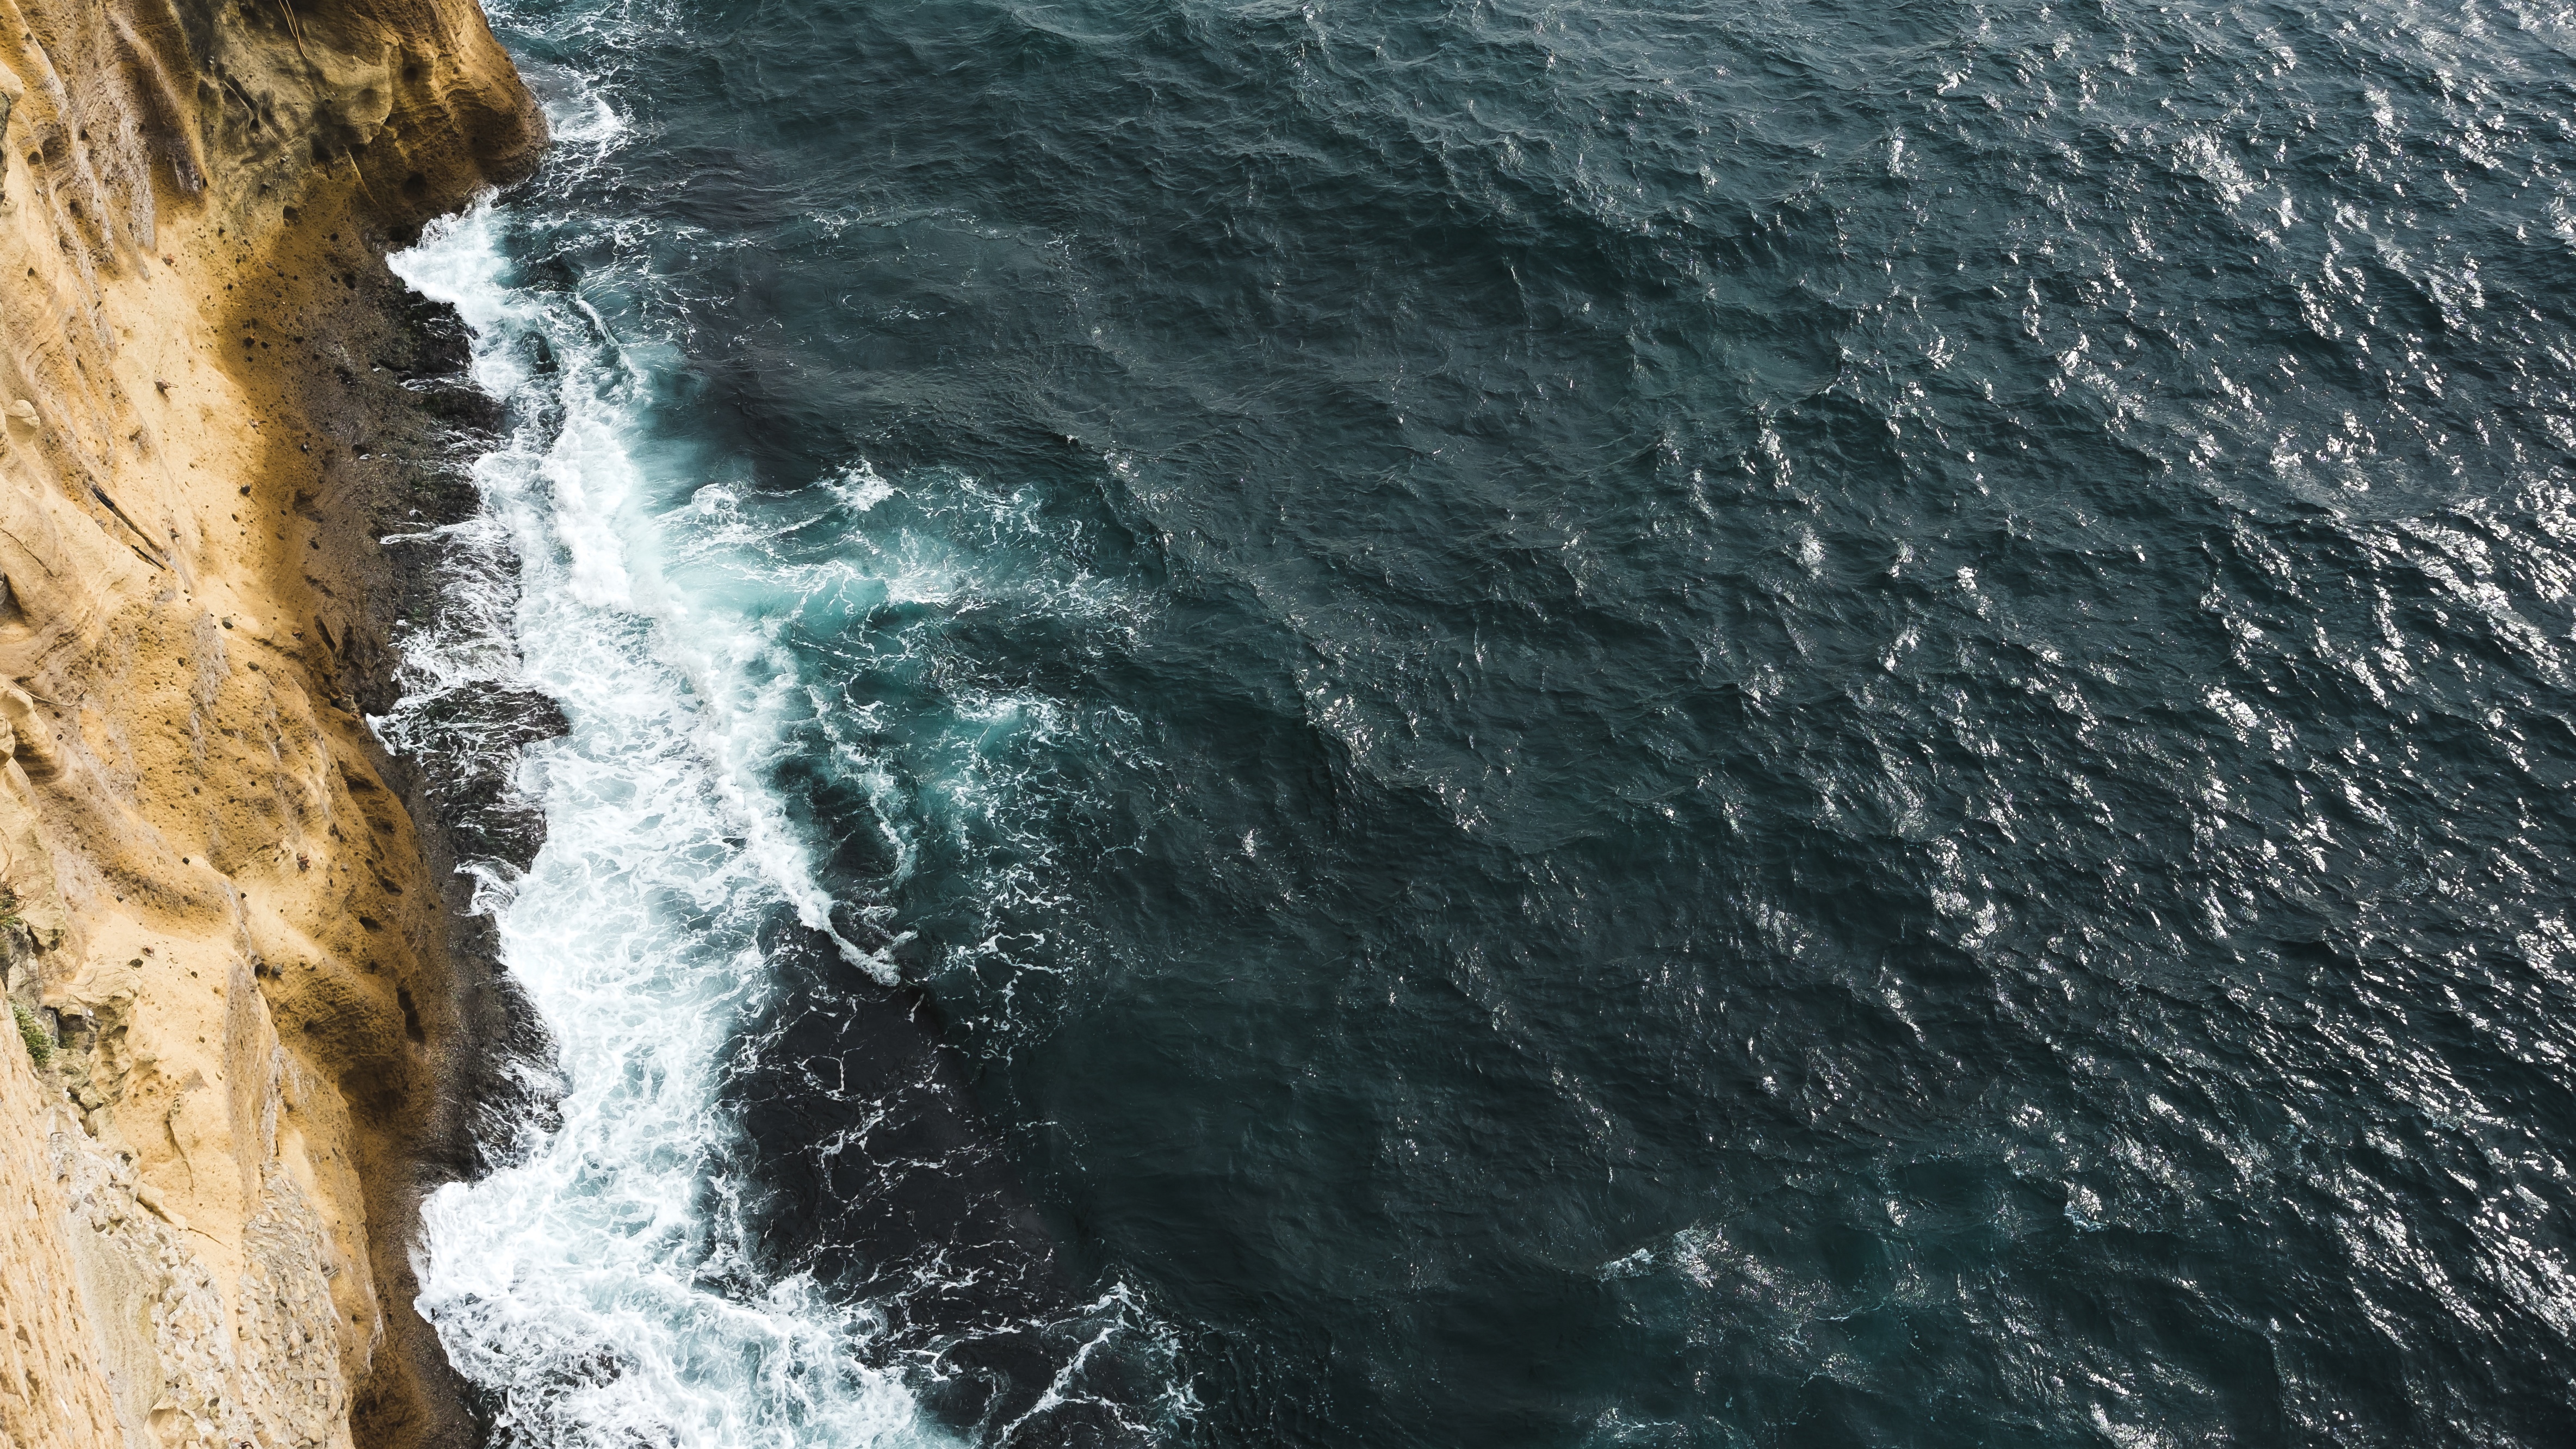
sea, coast, water, rock, ocean, wave, cliff, rapid, terrain, body of water, water feature, geological phenomenon, wind wave